Whitney Young Memorial Bridge

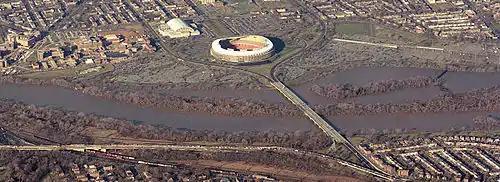
Whitney Young Memorial Bridge (center of image) leading from RFK Stadium across Lake Kingman and Kingman Island to the eastern shore of the Anacostia River, pictured in 1991

Bids for the entire $12 million construction project were solicited on May 23, 1952. The Arlington, Virginia, firm of J.A. LaPorte Inc. won the dredging contract, and the D.C. firm of Morauer & Hartzell won the fill contract. The work was expected to take 15 months. The NCPPC approved the city's plans to connect the new bridge to Kenilworth Avenue NE on December 13, 1952, and a $5.5 million plan to widen Kenwilworth Avenue into a divided, 10-lane freeway on March 24, 1953. D.C. officials paid $250,000 to buy the land for the exit ramps onto Kenilworth Avenue. Construction on the western approaches was blocked for a month after residents of Suitland, Maryland, (upset by loud trucks passing down their streets) won a month-long restraining order against the project so that contractors could devise and implement a noise-abatement program.